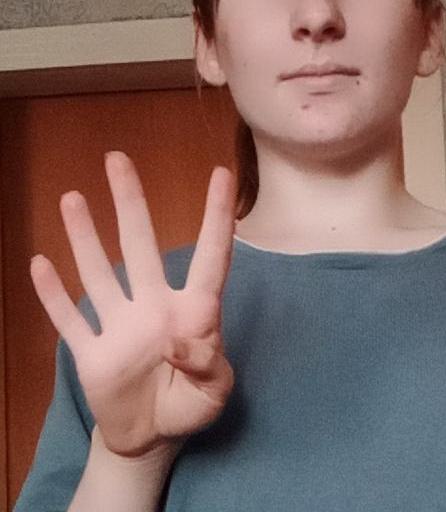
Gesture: four